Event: Nepal Earthquake
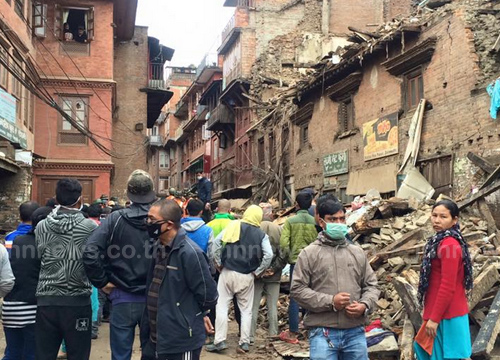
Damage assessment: damage